History of cities

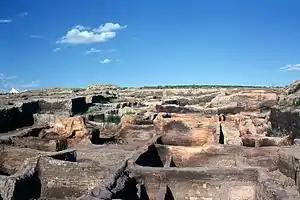
Excavated foundations of Çatalhöyük, Turkey. An Anatolian town dated to 7000 BCE.

There is not enough evidence to assert with certainty what conditions gave rise to the first cities. Smaller human settlements (such as villages) pre-date cities by many thousands of years. Before permanent settlement in cities, there were also large temporary settlements used for religious purposes or as a stopping place for nomadic people.